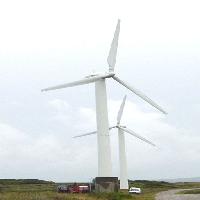
Weather: cloudy or overcast